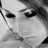
Emotion: sad